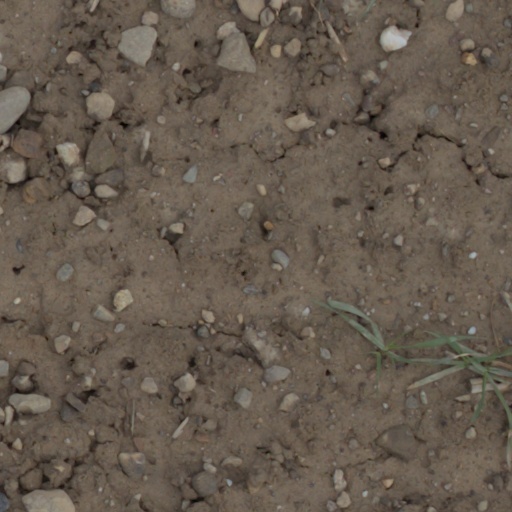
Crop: wheat